1994 Argentine Constitutional Assembly election

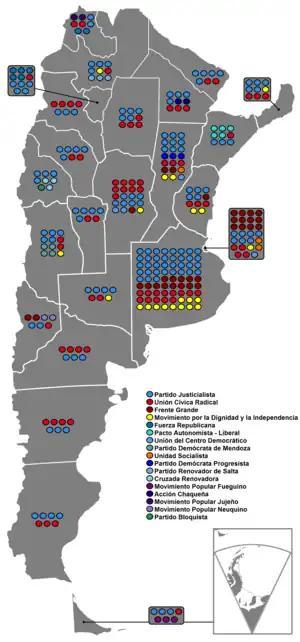
Results by province

Constitutional Assembly elections were held in Argentina on 10 April 1994. The Justicialist Party won the most seats, but failed to win a majority. The Constitutional Assembly amended the Constitution later that year.